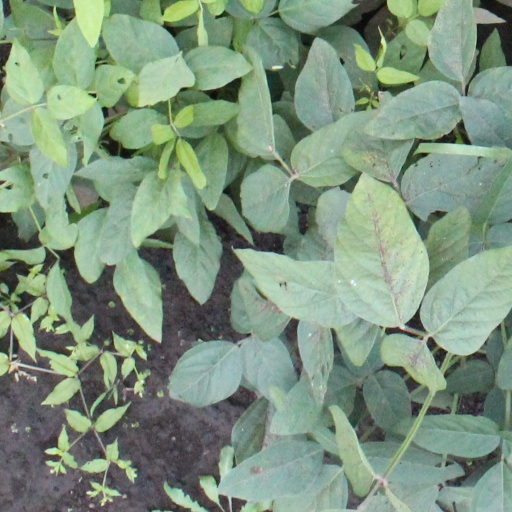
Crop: soybean